Richie Sanders

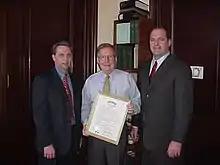
Sanders with Mitch McConnell and Jeff Hoover in May 2001

Richard Sanders (born August 6, 1963) is an American politician who served in the Kentucky House of Representatives from the 19th district from 1991 to 1996 and in the Kentucky Senate from the 9th district from 1996 to 2009.